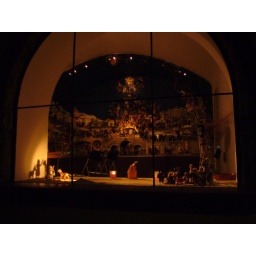
An elaborate nativity scene in the window of a textile gallery on Steingasse, an ancient Roman road in Salzburg.